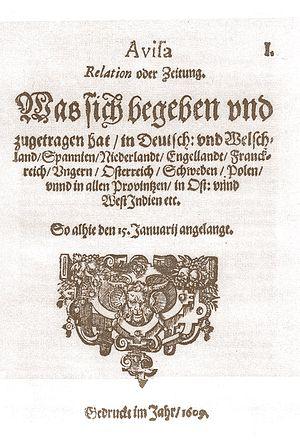
15 janvier : Publication à Augsbourg, de Avisa Relation oder Zeitung, l'un des premiers journaux.